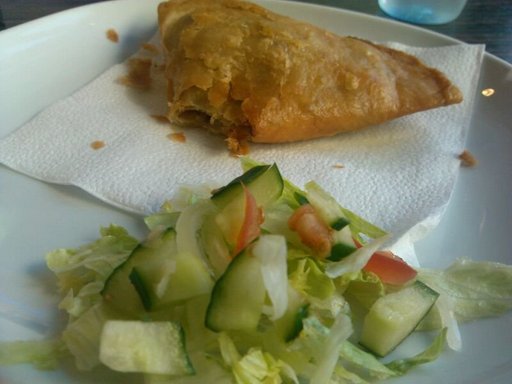
Label: samosa